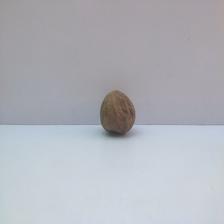
Size: Spoiled